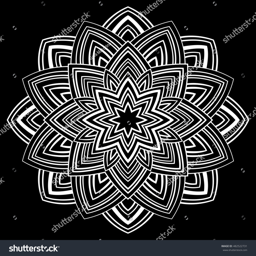
vector simple mandala on a black background .